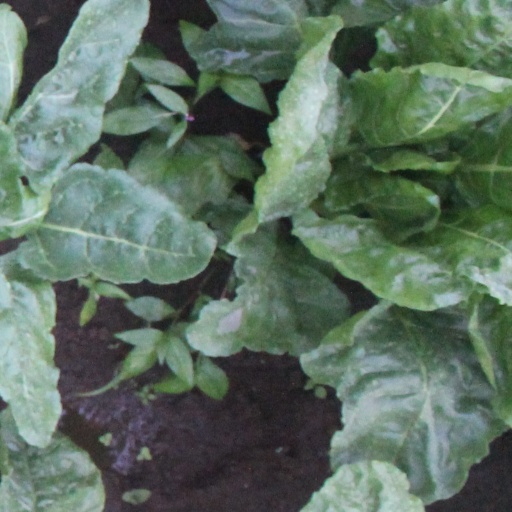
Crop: sugar beet